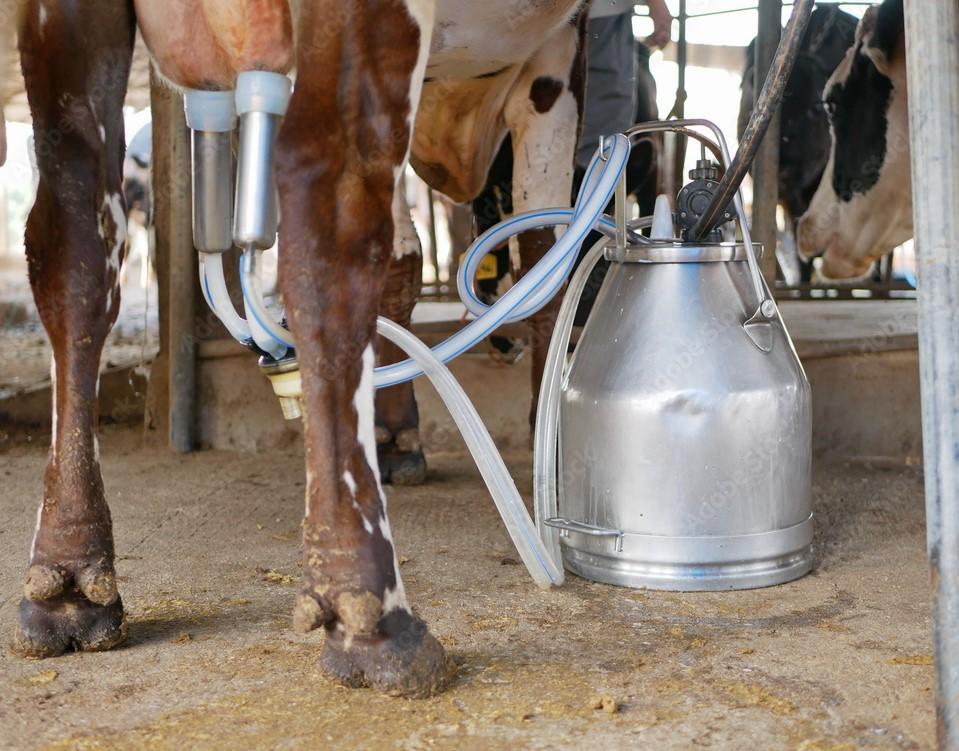
Picha ya ng'ombe akikamuliwa kwa kutumia mashine ya kisasa ya kukamua maziwa,tunaona mguu ya ng'ombe ikiwa imeegemea kwenye sakafu safi ya panda , huku bomba la mashine likiwa limeunganisha vizuri kwenye chuchu za ng'ombe na maziwa yakisanywa ndani ya chombo cha chuma, teknolojia hii husaidia kwa usafi katika hiyo machuma.